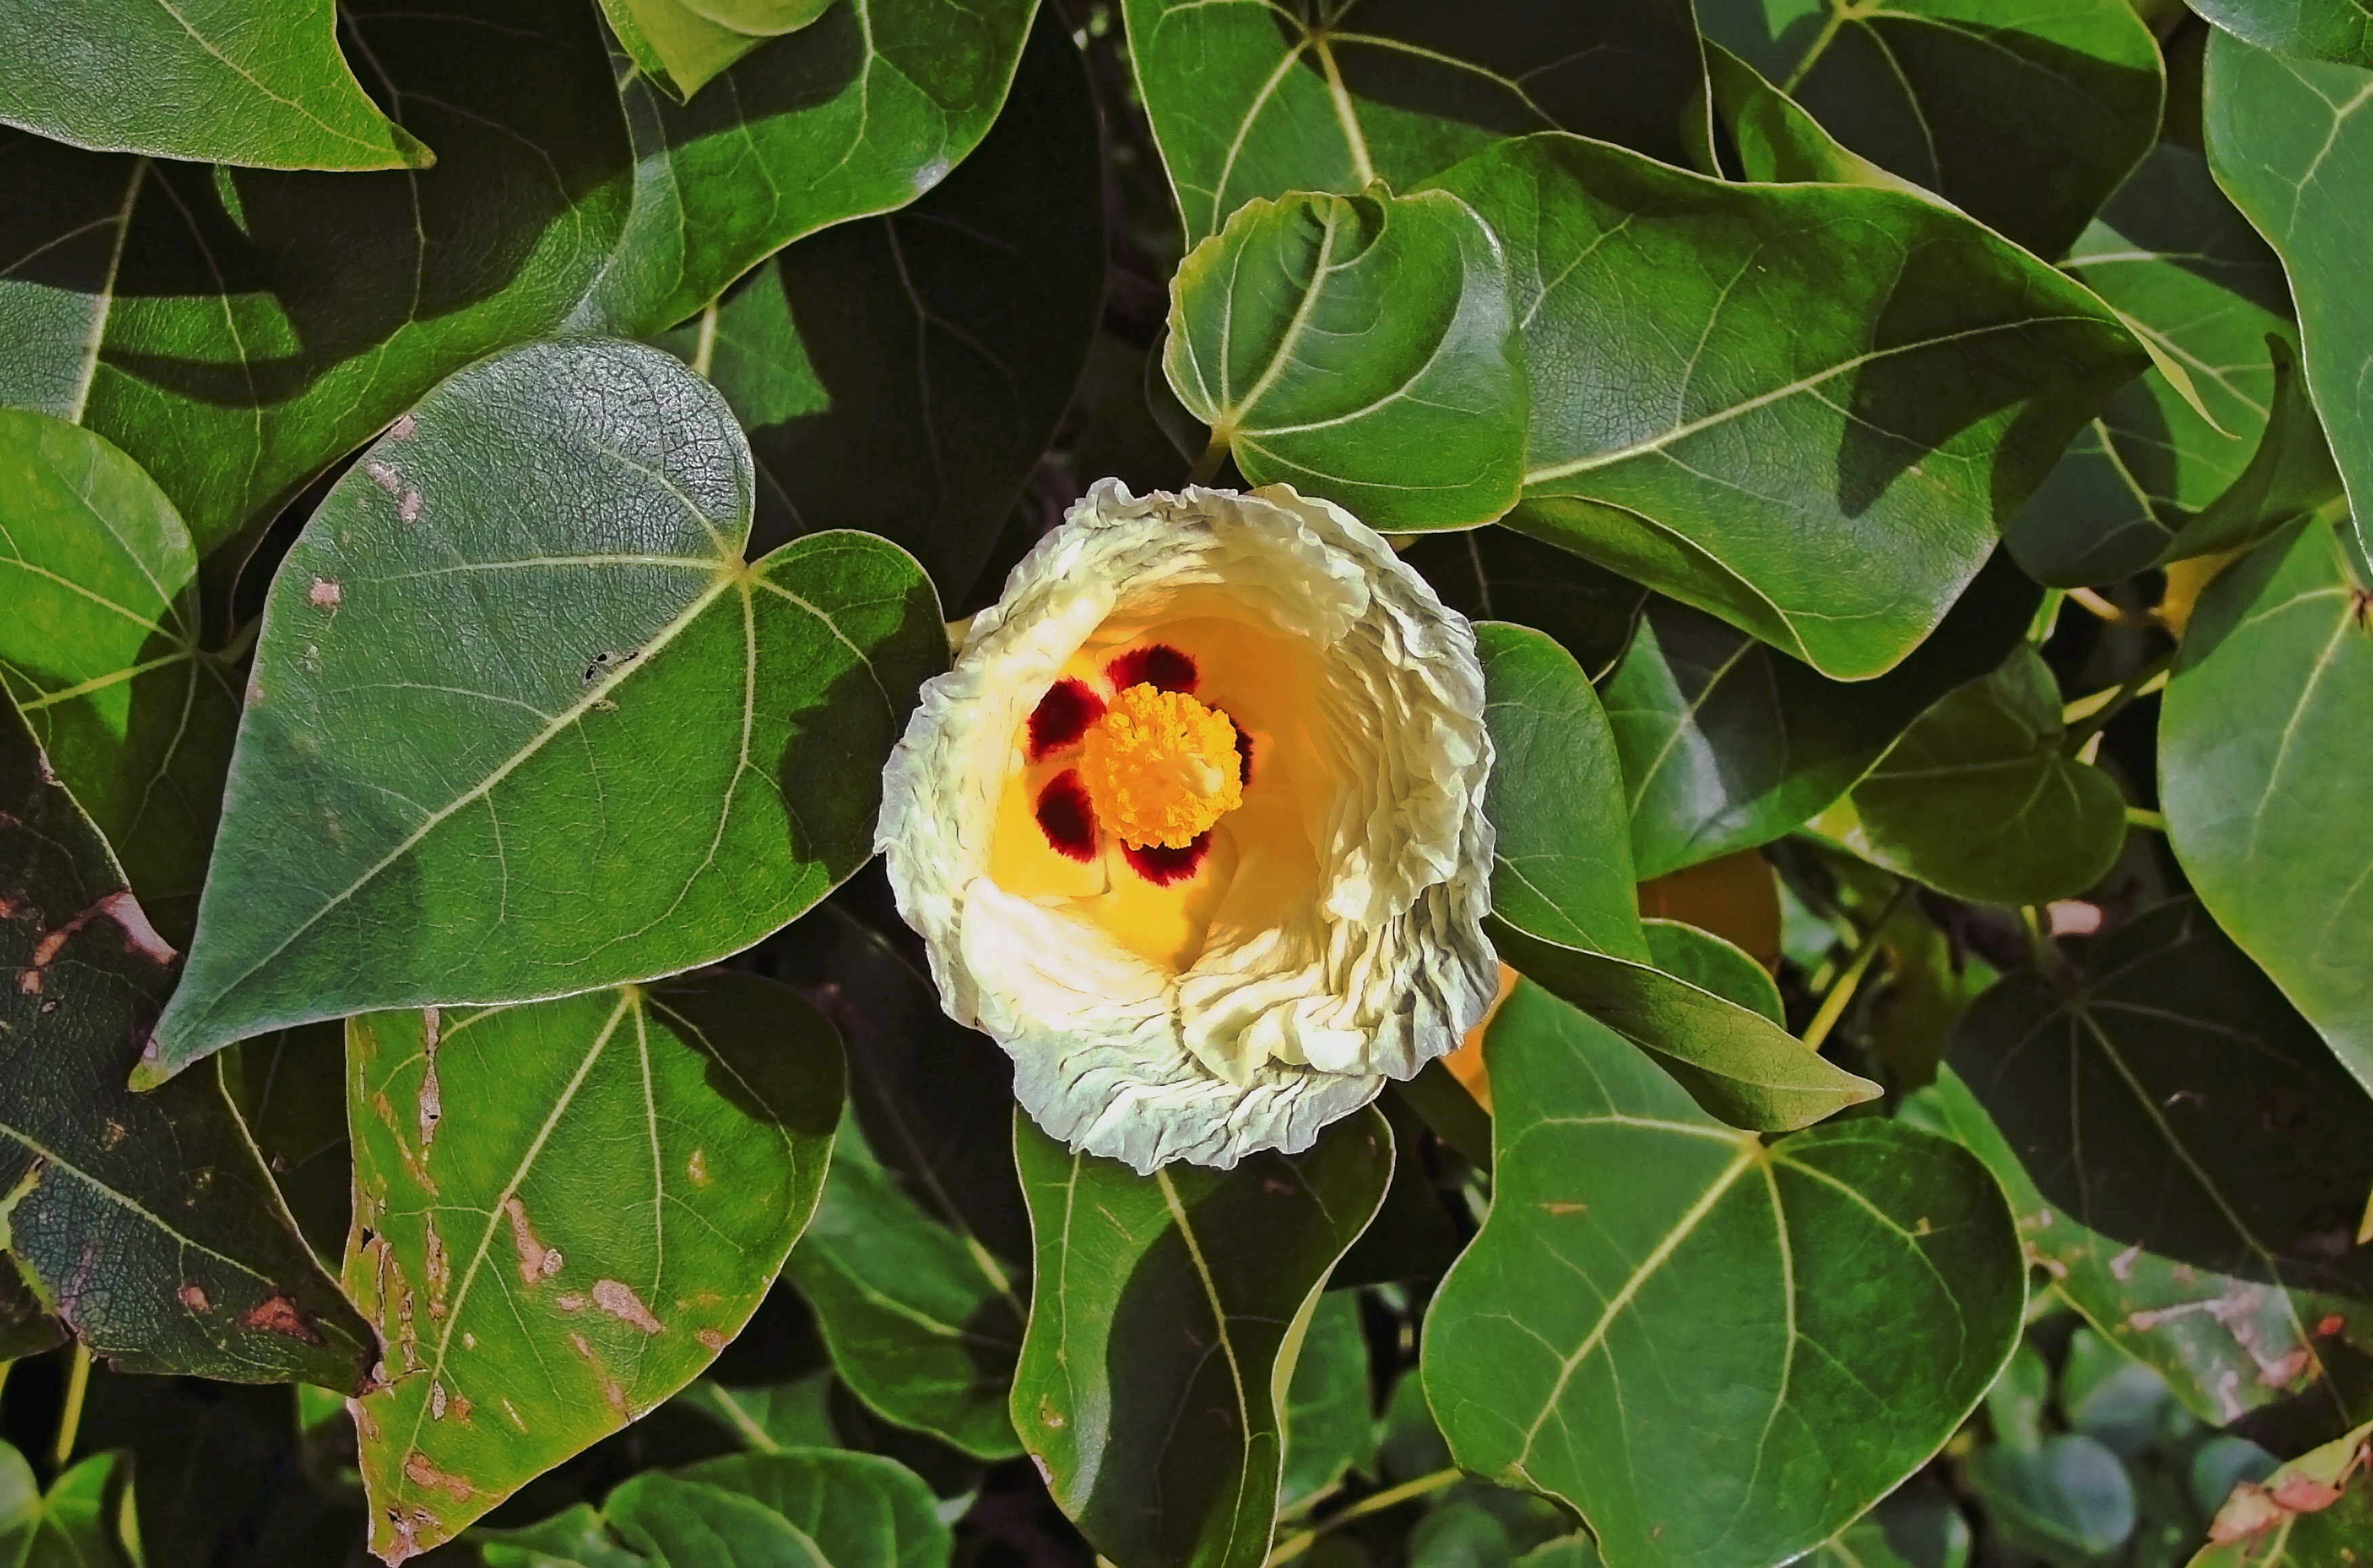
nature, plant, leaf, flower, produce, botany, flora, shrub, flower tree, flowering plant, portia tree, thespesia populnea, land plant